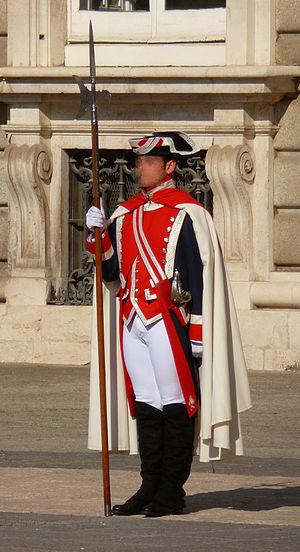
La Garde royale est une formation militaire espagnole destinée au service du roi. Elle est constituée d'unités de l'armée de terre, de la marine, de l'armée de l'air et des corps communs des forces armées.